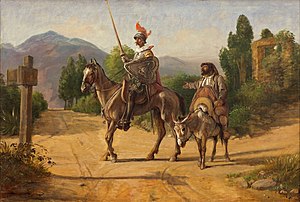
Don Quijote
Wilhelm Marstrand,  Don Quixote og Sancho Panza ved en skillevej, (efter  1847),  Nivaagaards Malerisamling.
Den sindrige ridder Don Quixote de la Mancha eller Don Quijote er en roman af den spanske forfatter Miguel de Cervantes. Romanen udkom i 2 dele, den første i 1605 og den anden i 1615. Don Quijote er en af det spanske sprogs mest velkendte litterære værker, og er blevet oversat til en lang række sprog. Bogen er en parodi på ridderroman-genren.